Loitering munition

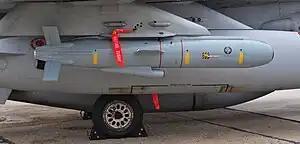
Air-launched Delilah loitering munition, controlled by backseat WSO

Loitering munitions may be as simple as an unmanned aerial vehicle (UAV) with attached explosives that is sent on a potential "kamikaze" mission, and may even be constructed with commercially available quadcopters with strapped-on explosives.